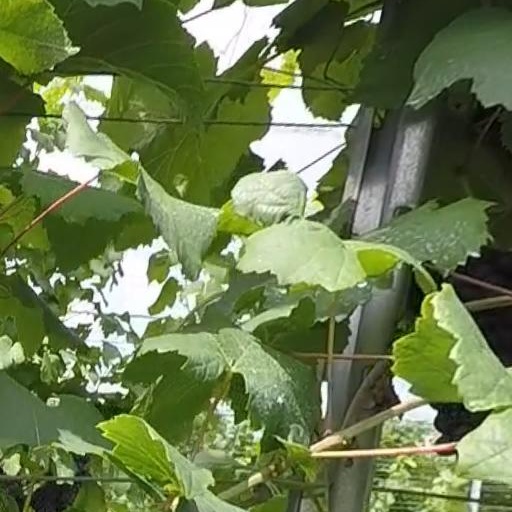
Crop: grape